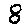
Label: 8